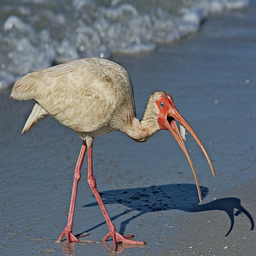
A bird on the beach with a very long beak eating a fish.
A bird with a large beak eating something from the sand
A crane standing on the beach with a crab in it's mouth.
The bird with a long, narrow beak is on a beach.
A large beaked bird walking on the beach.